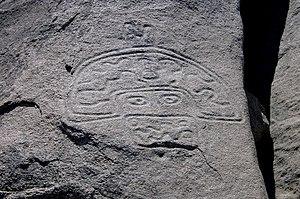
Valle del Encanto, à côté d'Ovalle, province de Limari, région IV, Chili.